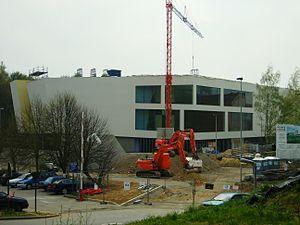
Louvain-la-Neuve (Belgique), le Musée Hergé en construction (Architecte
Le musée Hergé est un musée consacré à l'auteur belge de bandes dessinées Hergé, créateur des Aventures de Tintin, de Quick et Flupke et de Jo, Zette et Jocko, Popol et Virginie et de Totor, CP des Hanetons. Situé à Louvain-la-Neuve, le bâtiment de 3 600 m² a été dessiné par l'architecte français Christian de Portzamparc et a officiellement ouvert ses portes le 2 juin 2009.